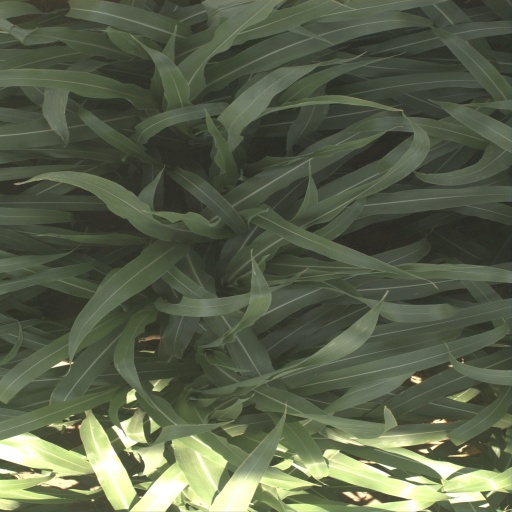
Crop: sorghum